Hohenstaufen

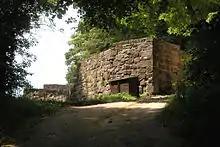
The Hohenstaufen Castle ruin

The name Hohenstaufen was first used in the 14th century to distinguish the 'high' ("hohen") conical hill named Staufen in the Swabian Jura (in the district of Göppingen) from the village of the same name in the valley below. The new name was applied to the hill castle of Staufen by historians only in the 19th century to distinguish it from other castles of the same name. The name of the dynasty followed suit, but in recent decades, the trend in German historiography has been to prefer the name 'Staufer', which is closer to contemporary usage.